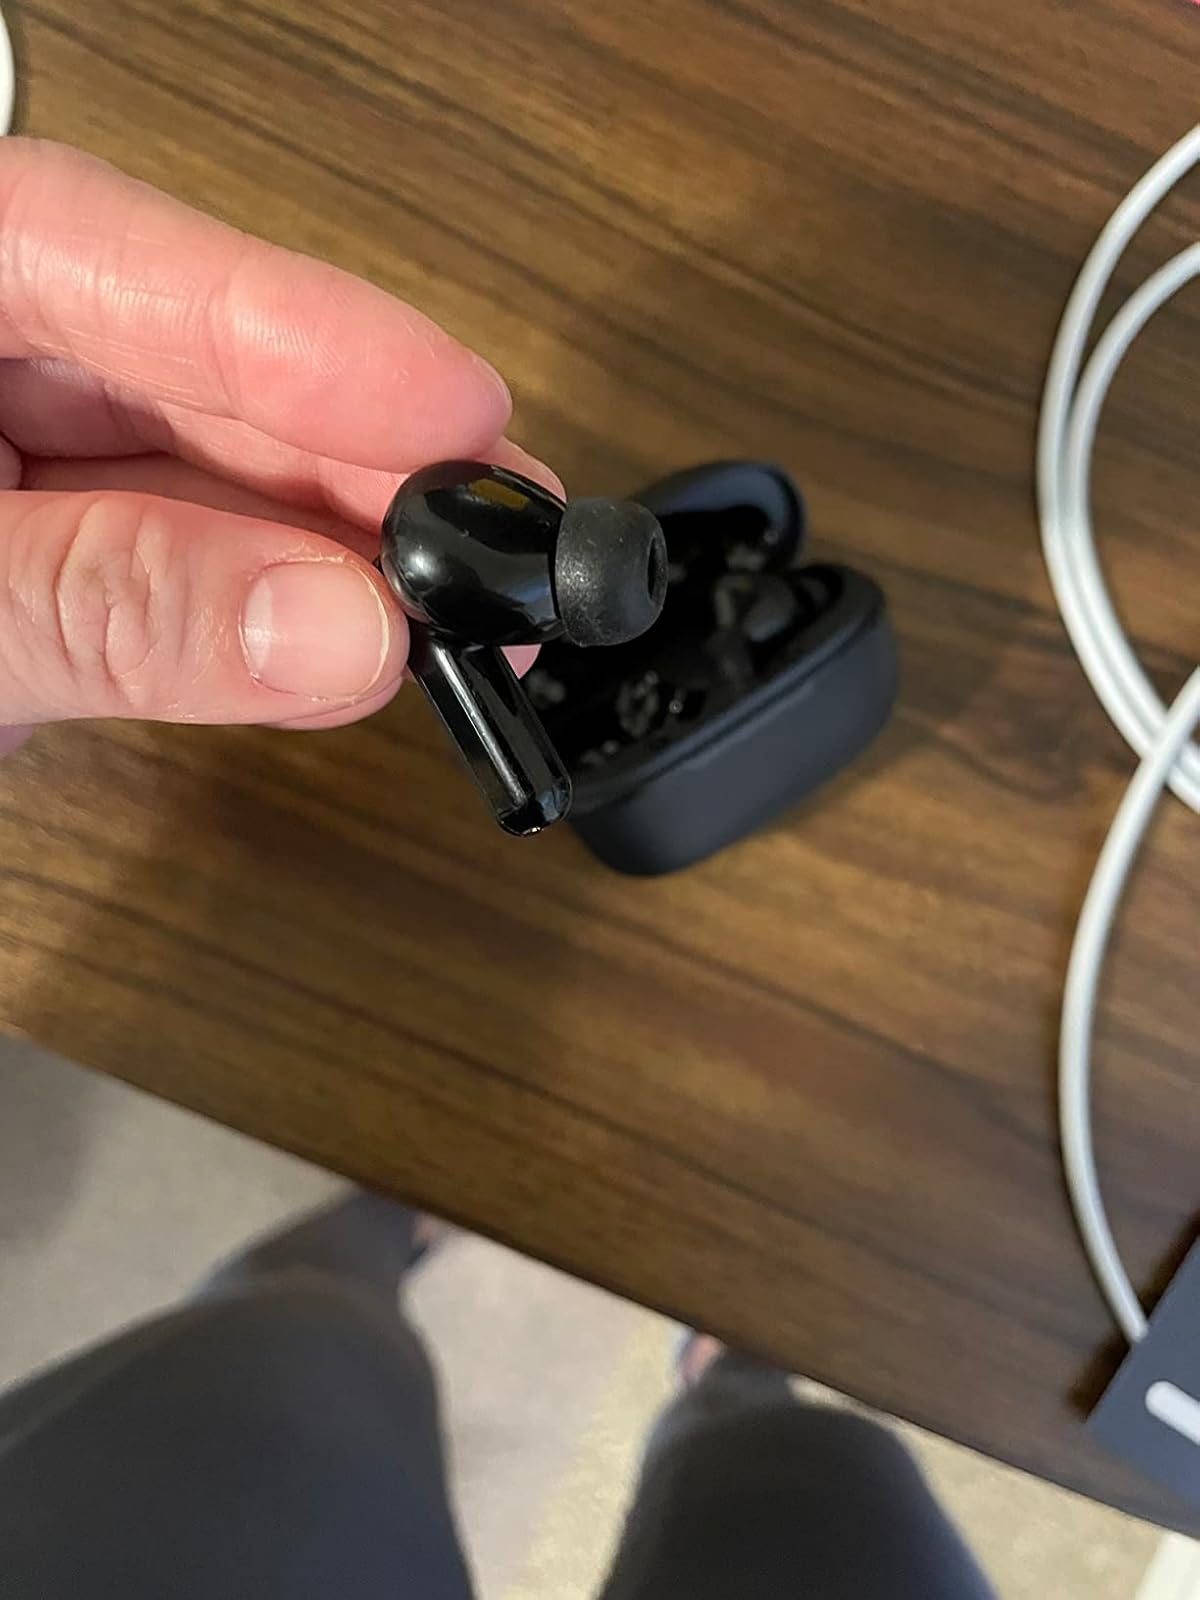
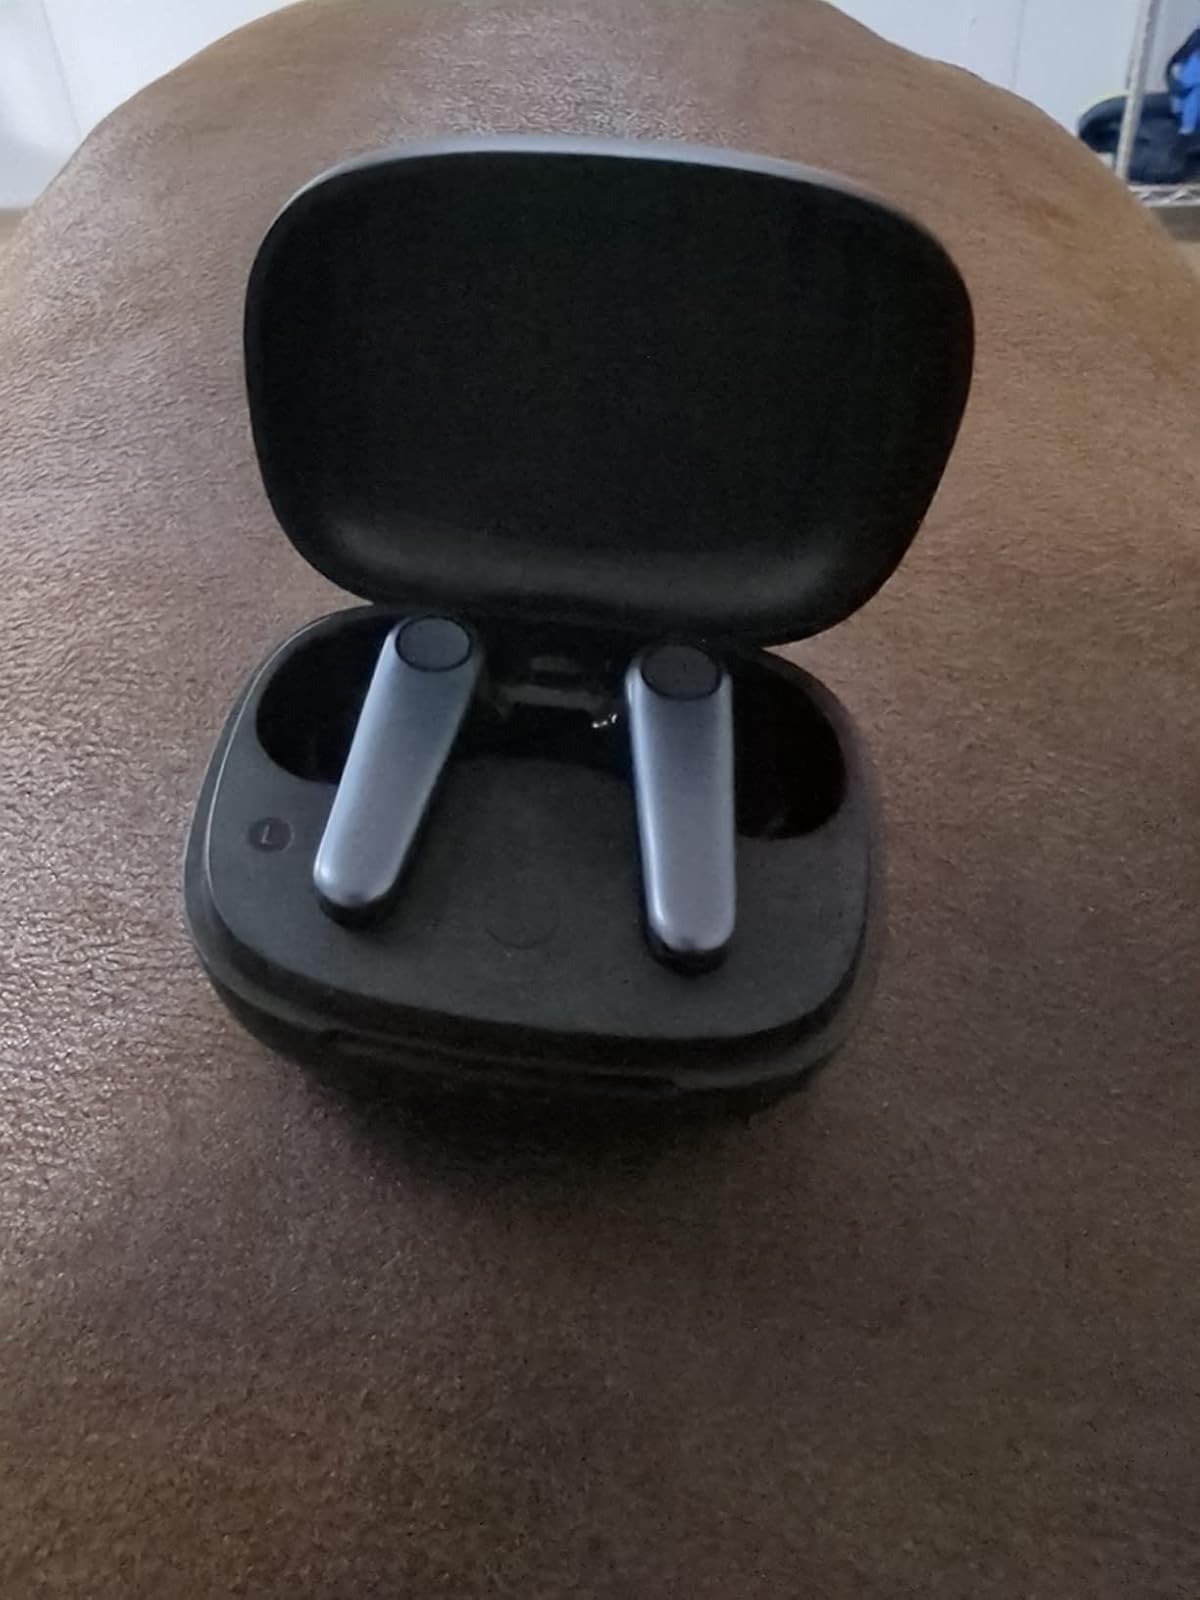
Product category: earbuds
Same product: no